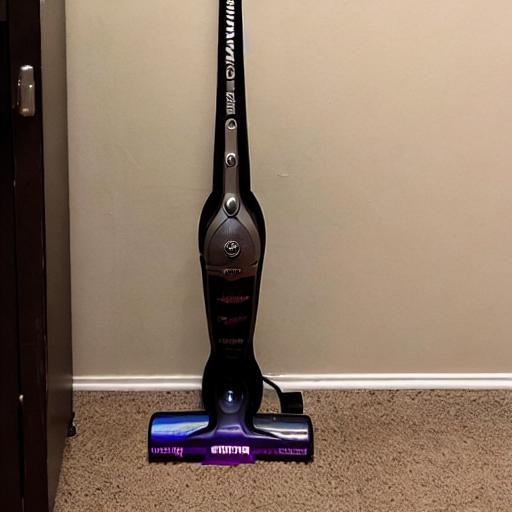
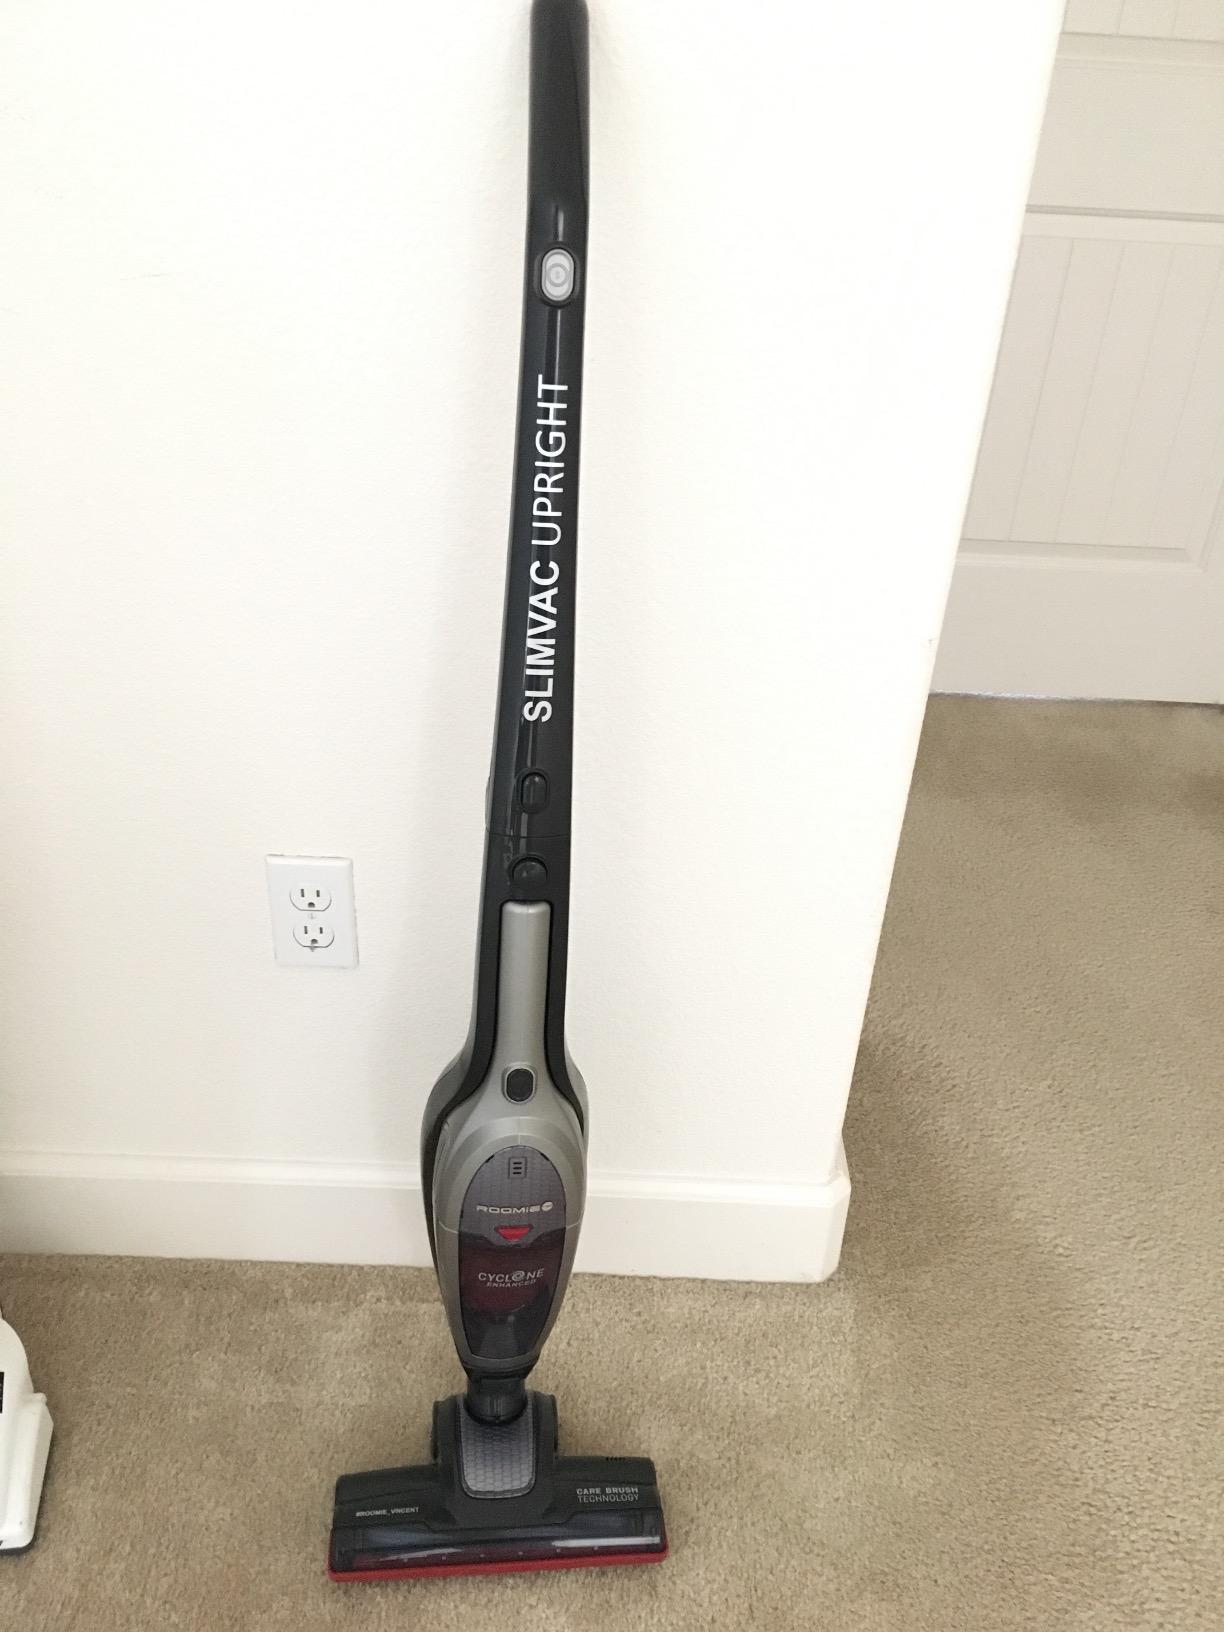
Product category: items_vacuum
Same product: no